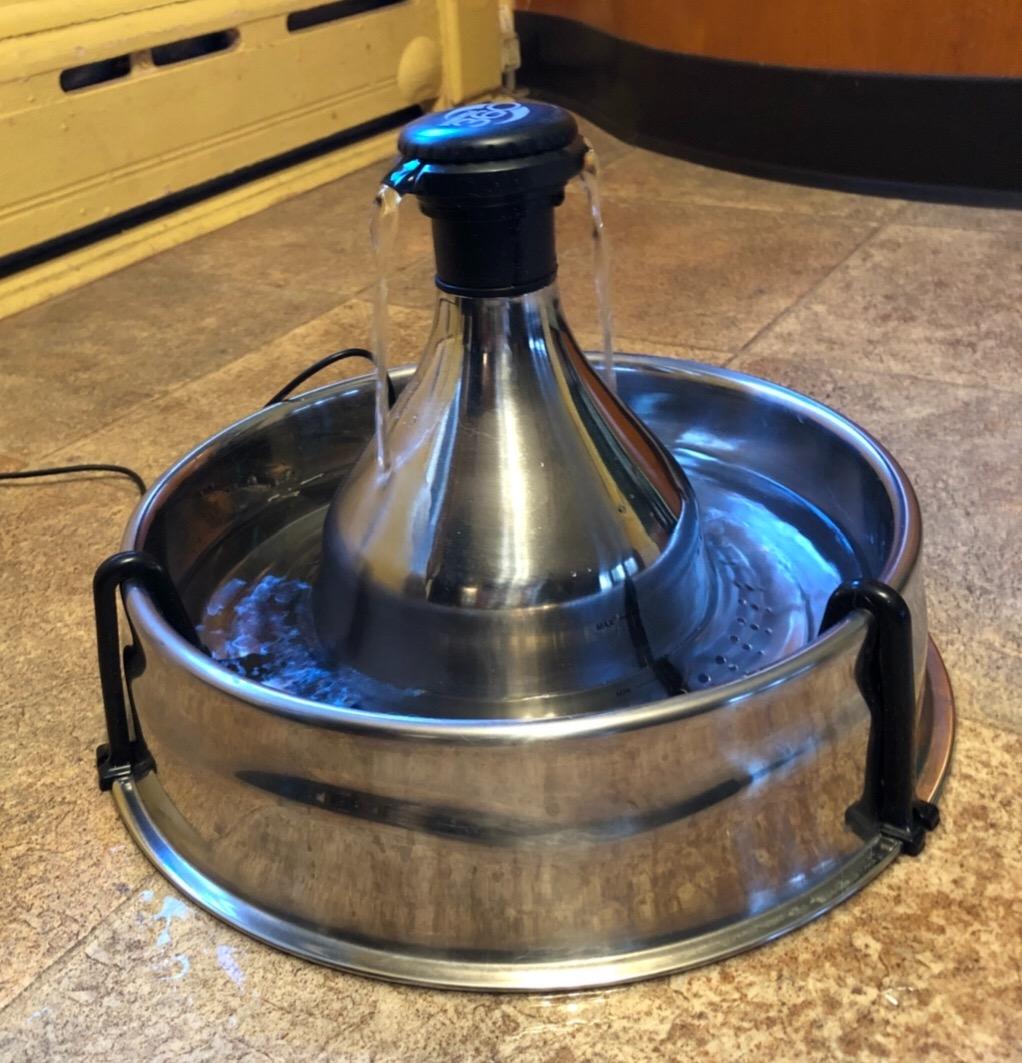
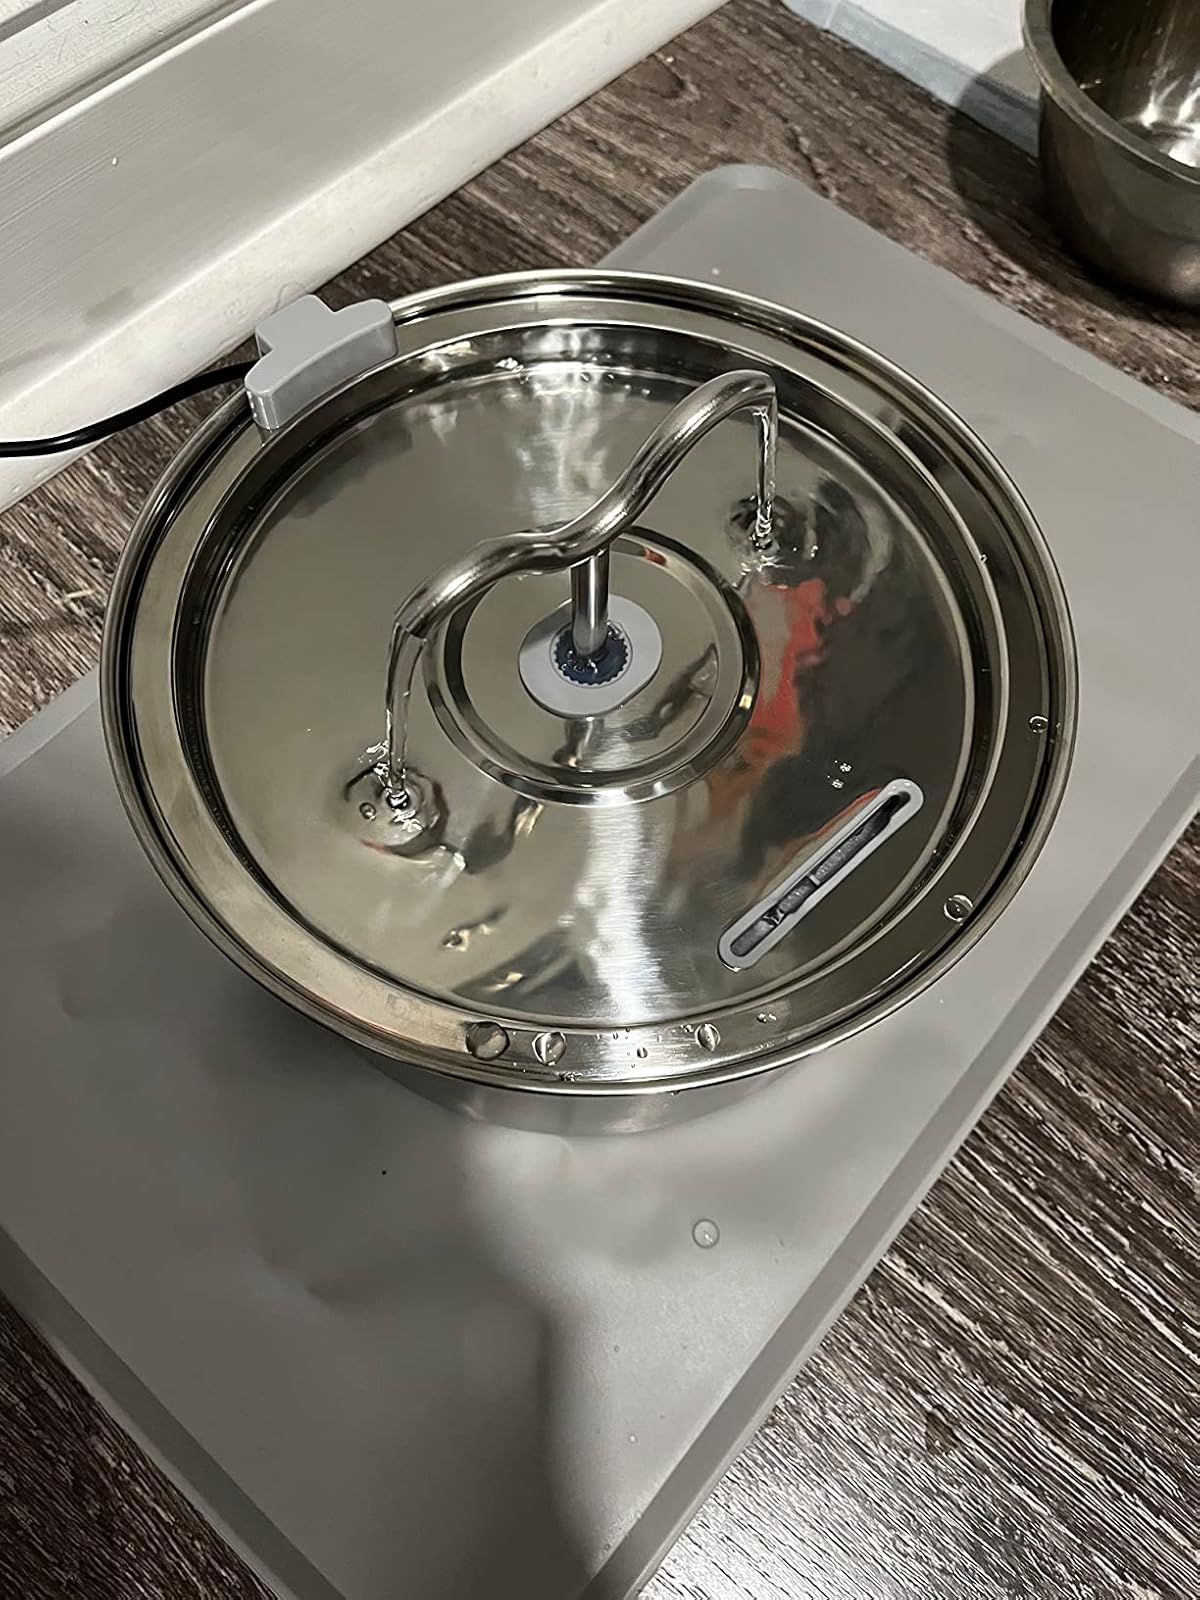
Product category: items_bowl
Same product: no